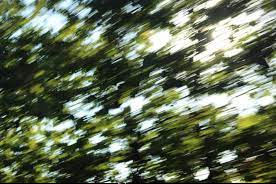
Denominación: 100